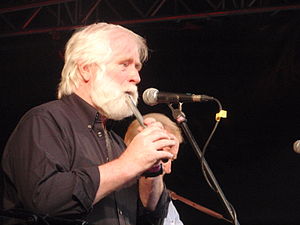
John Sheahan / Karriere / Efter The Dubliners
John Sheahan der spiller tinwhistle i 2010.
John Sheahan er en irsk violinist, fløjtenist, folkemusiker, digter og komponist. Han var medlem af folkemusikgruppen The Dubliners fra 1964 til 2012. Efter Barney McKennas død i april 2012 var han det medlem, der havde været med i gruppen længst tid.